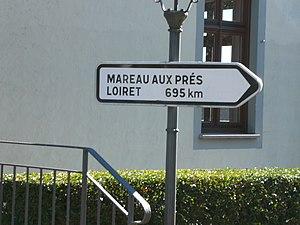
Stetten (Lac de Constance), Allemagne: Jumelage Mareau-aux-Prés.
Stetten est une commune de Bade-Wurtemberg, située dans l'arrondissement du Lac de Constance, dans la région Bodensee-Oberschwaben, dans le district de Tübingen.